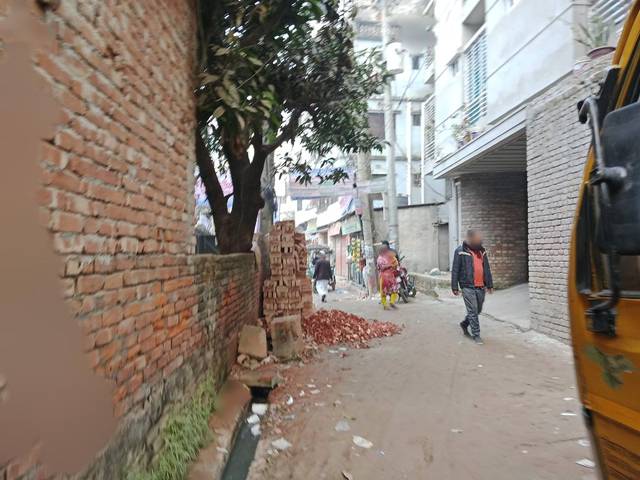
Region: Bangladesh
Coordinates: 23.86, 90.261